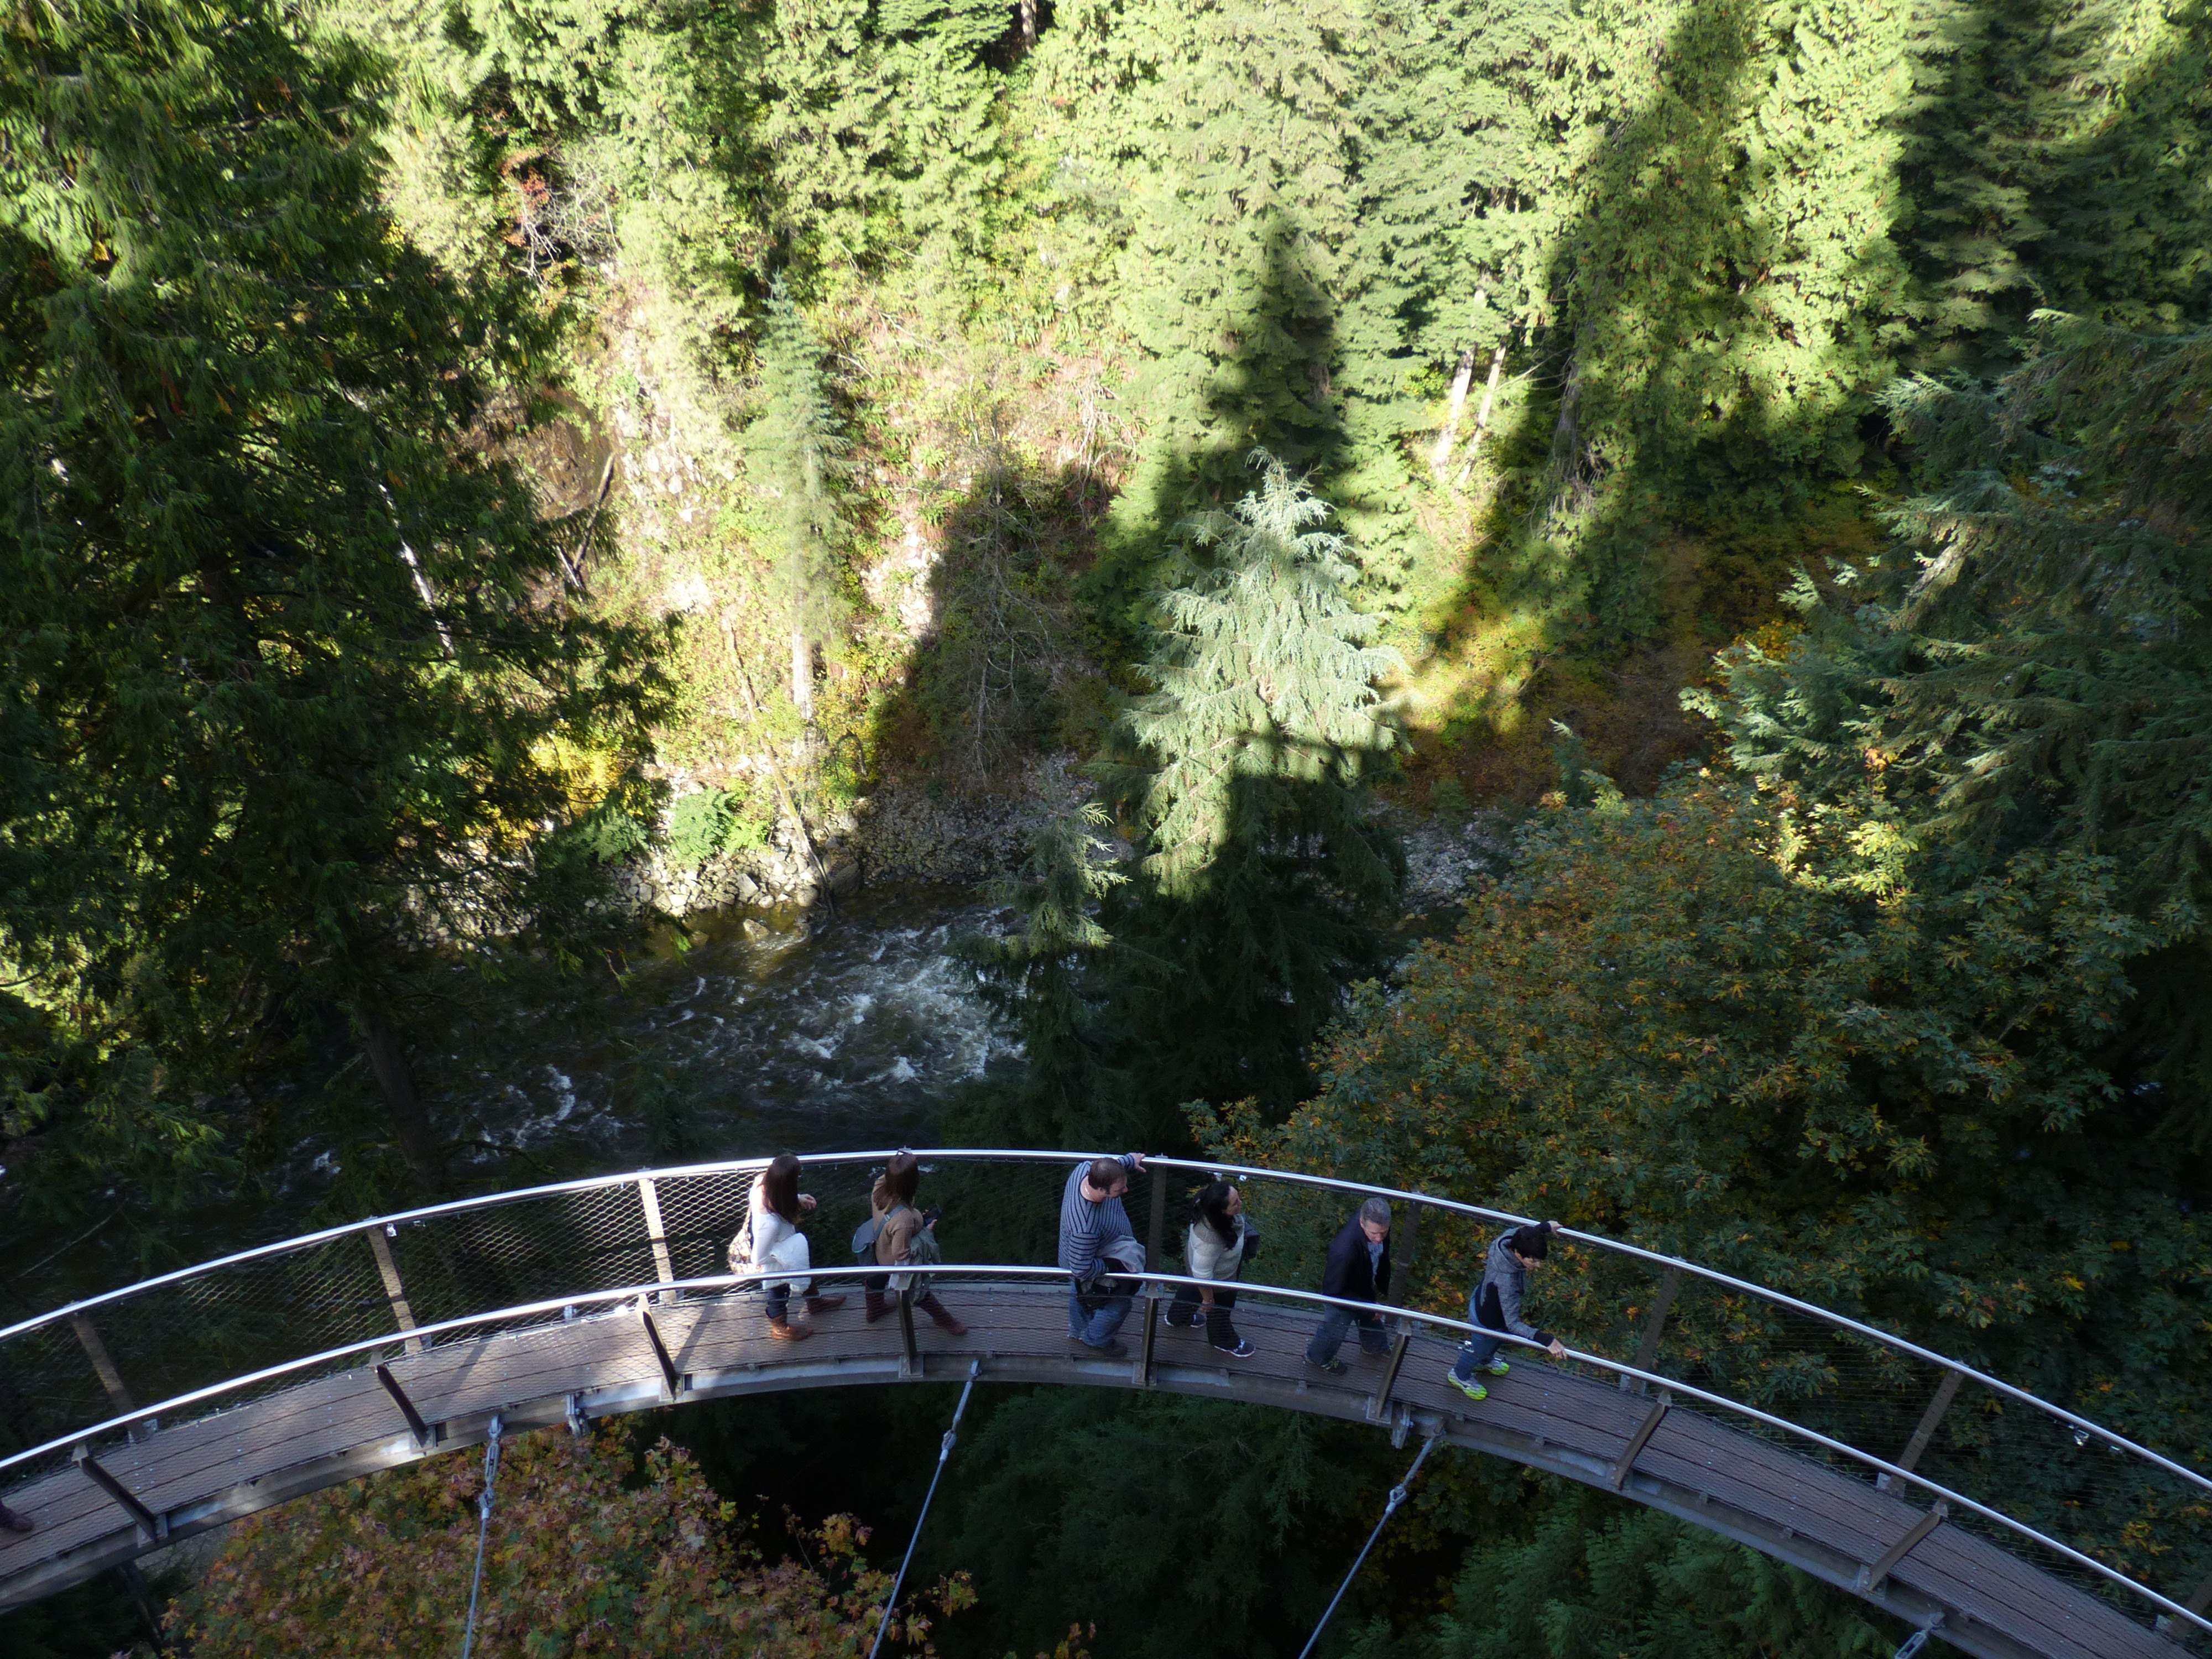
landscape, tree, forest, bridge, town, view, building, old, vacation, steel, scenic, park, vancouver, attraction, tourism, waterway, scene, tourist attraction, metropolis, british columbia, arch bridge, sky walk, capilano canyon